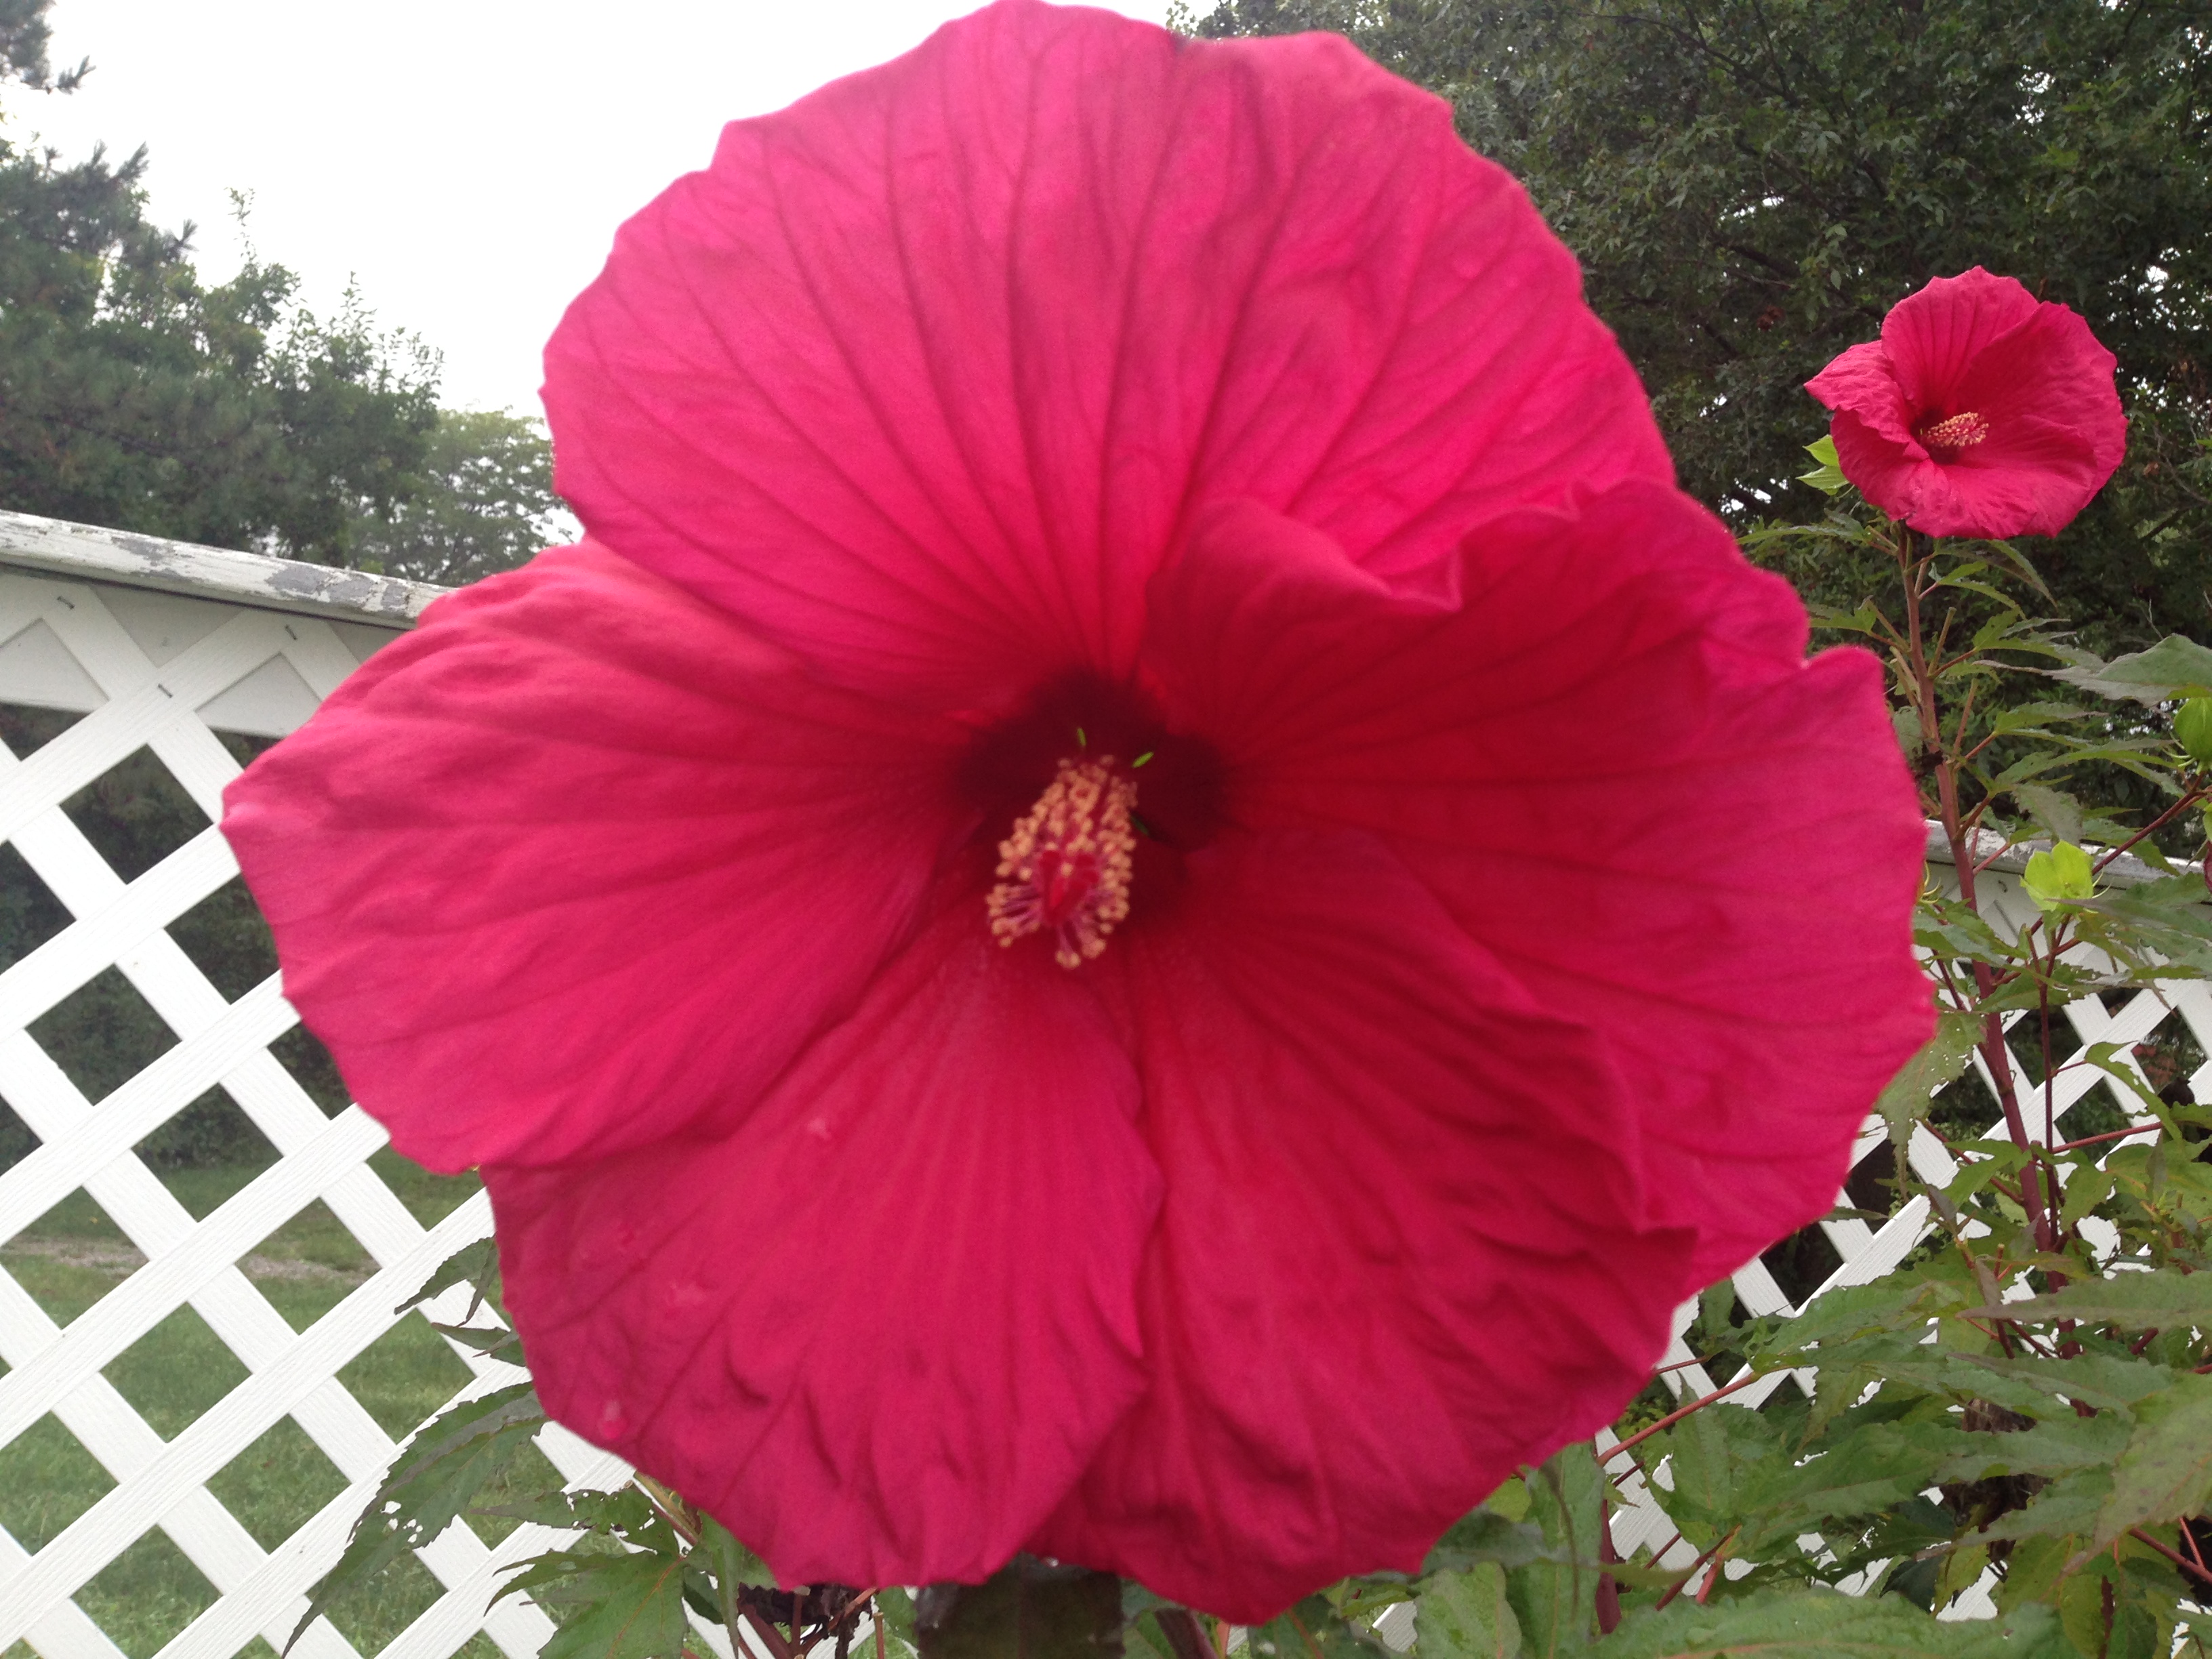
flower, plant, red, flowering plant, pink, hibiscus, chinese hibiscus, malvales, flora, annual plant, rose family, petal, mallow family, china rose, hollyhocks, seed plant, magenta, shrub